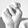
ASL letter: N